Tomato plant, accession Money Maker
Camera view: bottom (45 deg); turntable rotation: 240 degrees
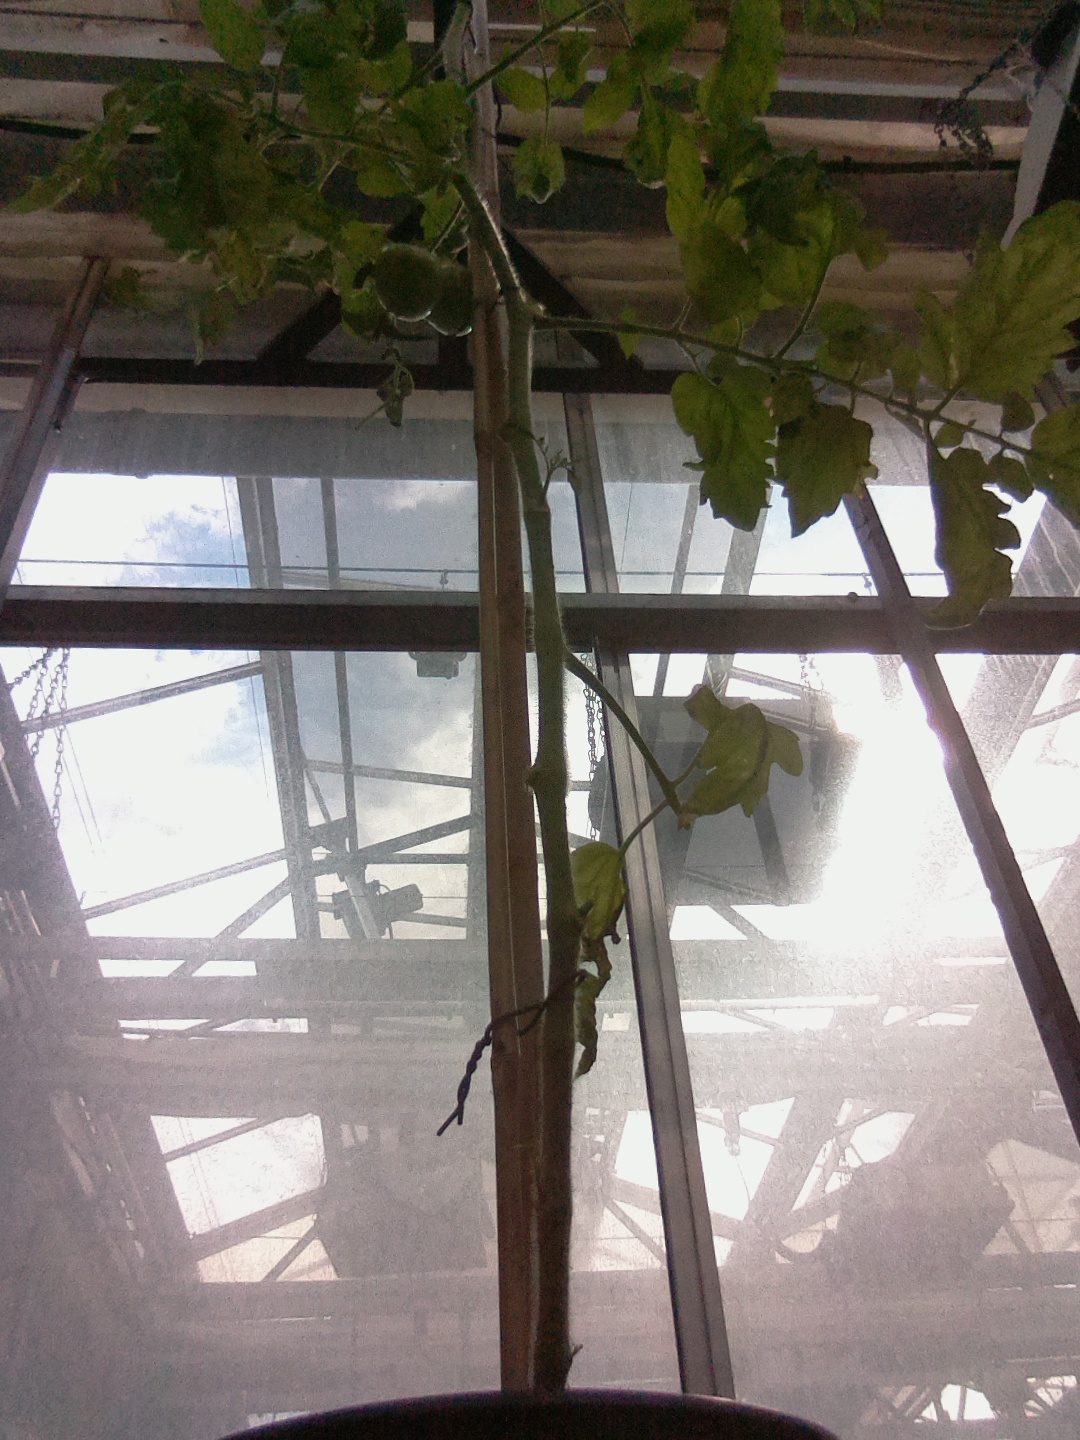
BBCH growth stage 79: 90% -100% of final fruit size